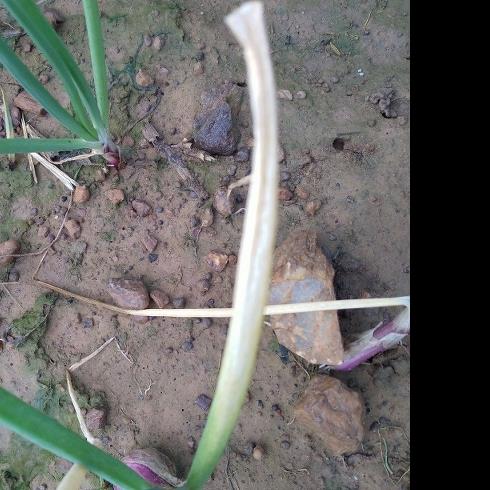
Crop: Onion
Condition: fusarium-d